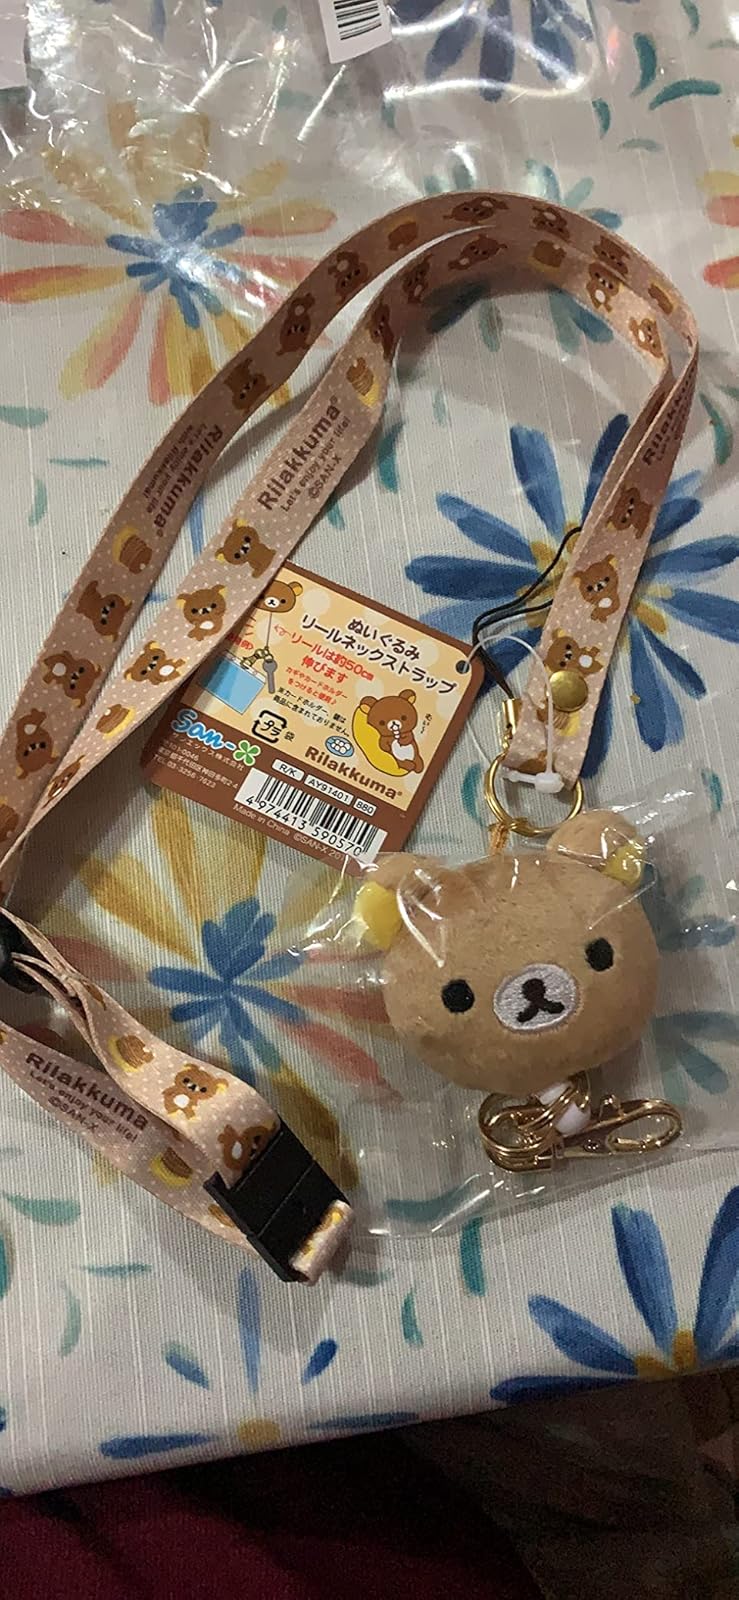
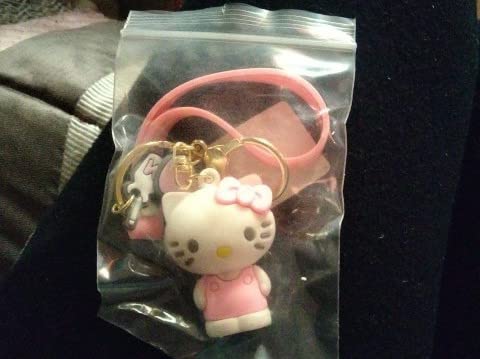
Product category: accessories_keychain
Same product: no